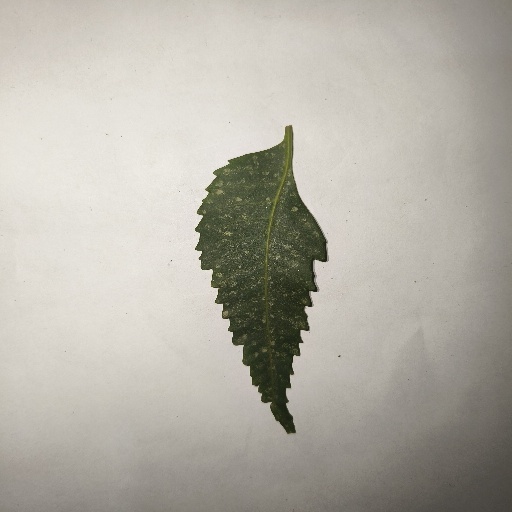
Species: Neem
Leaf condition: Powdery Mildew